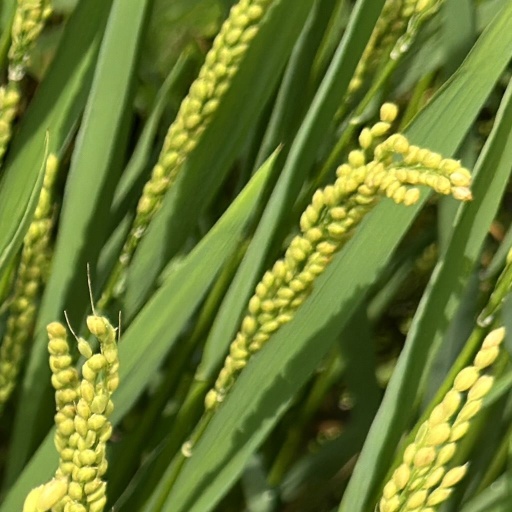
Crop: rice